Daniel Carr House

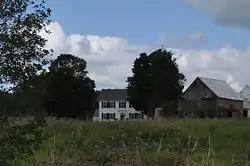

The Daniel Carr House is a historic house on Brier Hill Road in Haverhill, New Hampshire. Built about 1796, the house is most notable for the high quality folk murals drawn on its walls, most likely by the itinerant artist Rufus Porter between 1825 and 1830. The house was listed on the National Register of Historic Places in 1992.